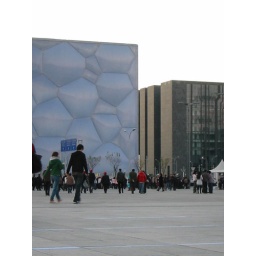
ground illumination, watercube, and urbanus/pei-zhu building in the background